SMS language

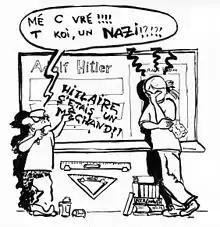
French comic featuring SMS language. The child's speech (in full French spelling, "Mais c'est vrai ! T'es quoi, un nazi ?", translated as "But it's true! What are you, a Nazi?") is written in French SMS abbreviations.

Some may view SMS language to be a dialect of the English language, that is a dialect strongly if not completely derivative of the English language. This may not be so. Such generalization may have risen from the fact